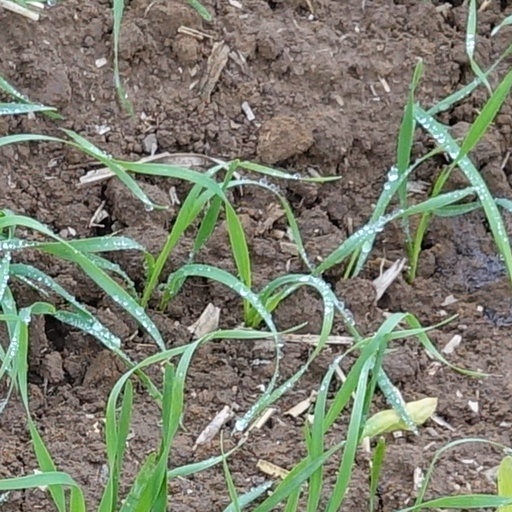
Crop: wheat